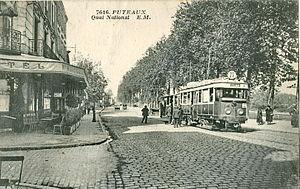
Carte postale ancienne éditée par EM, n°7616
Puteaux est une commune française sur la rive gauche de la Seine, dans le département des Hauts-de-Seine en région Île-de-France.
La Société des transports en commun de la région parisienne, ou STCRP, est la société qui a exploité les transports de voyageurs en surface dans l'ancien département de la Seine de 1921 à 1941, pour le compte de cette collectivité.